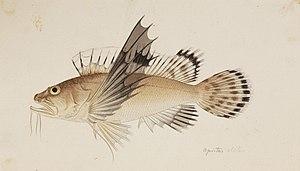
Cet article liste les familles de poissons, classées par nom scientifique en ordre alphabétique.